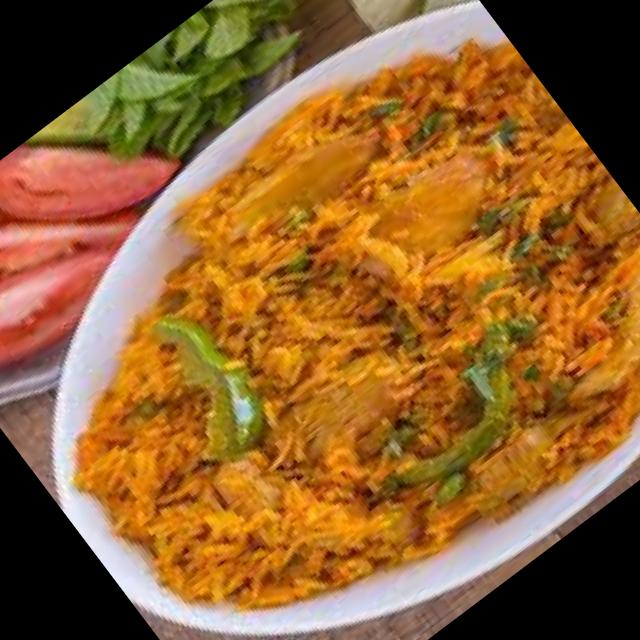
Dish: biryani